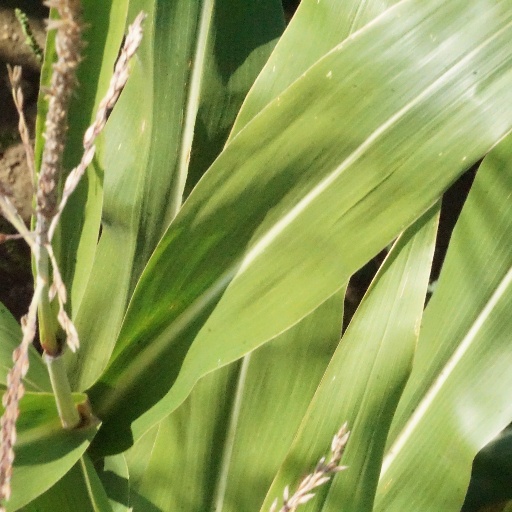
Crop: maize; corn